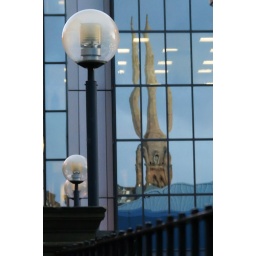
St Vincent church reflected in the glass walls of an office.